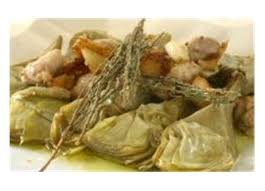
Yemek: enginar